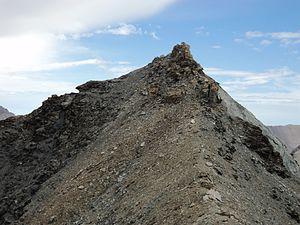
La pointe du Lamet est une montagne de 3 504 mètres d'altitude dans les Alpes.